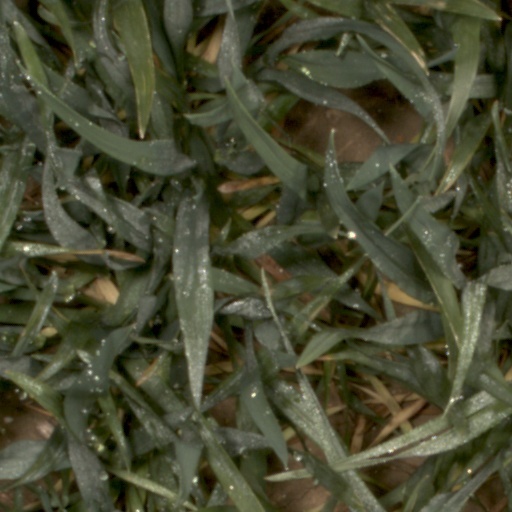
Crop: wheat